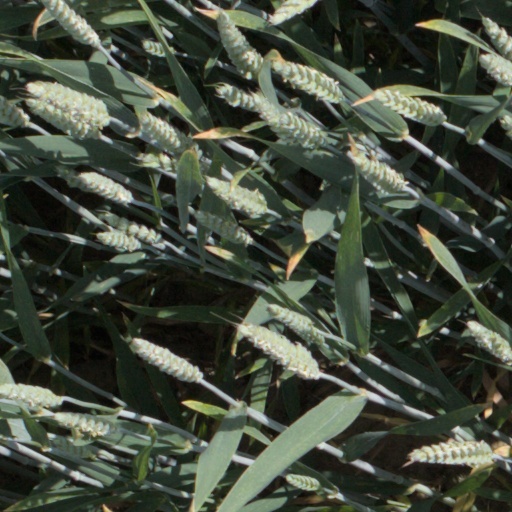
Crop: wheat